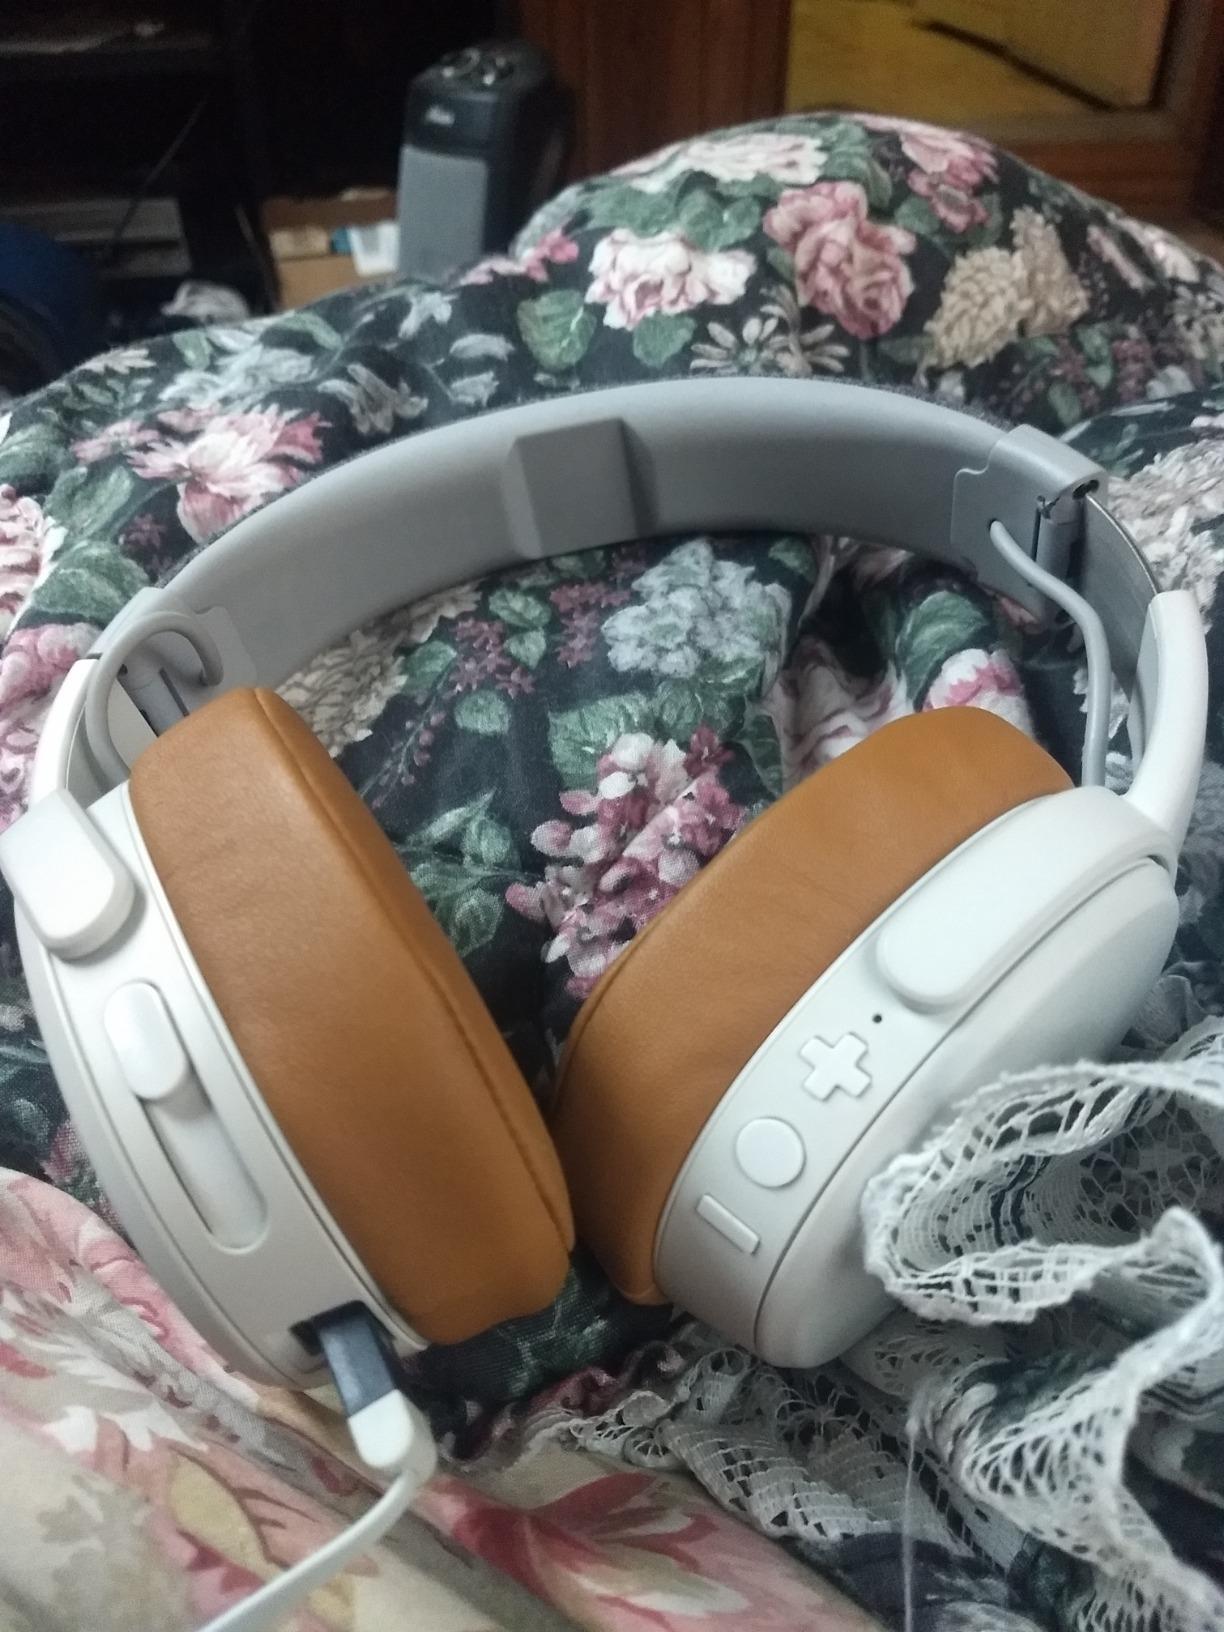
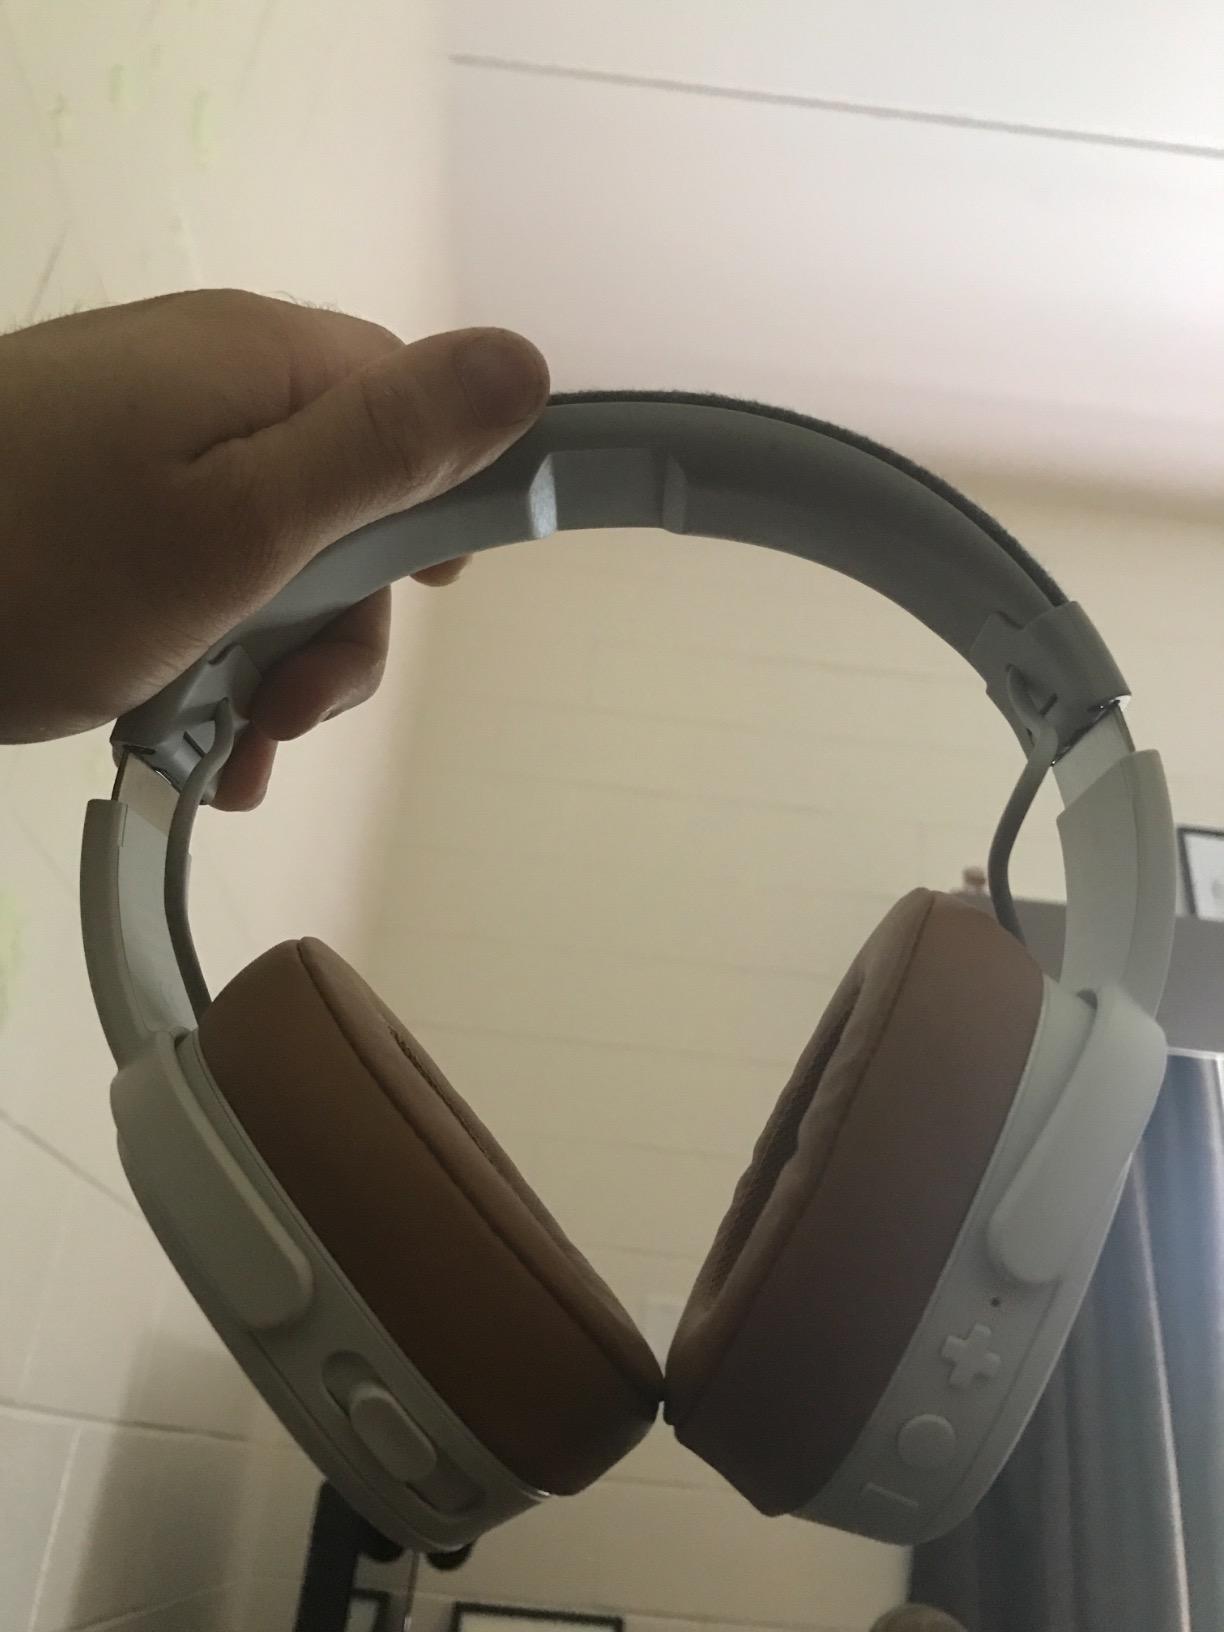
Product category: headphones
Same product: yes